Jean Piccard

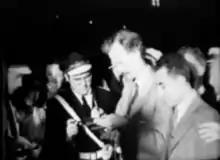
Piccard signing autographs at the 1933 Chicago World's Fair

Piccard was the co-pilot for his wife Jeannette on the third and final voyage of the "Century of Progress". The largest balloon in the world was conceived for him to fly at the World's Fair in 1933 but was flown there by US Navy pilots who were licensed. After this flight he created the liquid oxygen converter when the liquid failed to vaporize on descent after the cabin doors were open. Piccard developed a frost-free window, that was used on this flight and later by the Navy and Air Force in the B-24 Liberator or B-26 Marauder. He used blasting caps and TNT for releasing the balloon at launch and for remote release of external ballast from inside the sealed cabin. This was the first use of pyrotechnics for remote-controlled actuating devices in aircraft, an unpopular, revolutionary idea at the time. Later his student Robert R. Gilruth, who became the director of the NASA Manned Spacecraft Center, approved and used them in spacecraft.